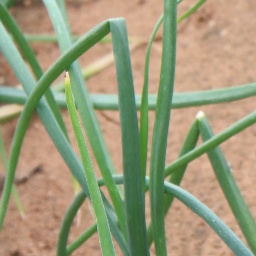
Label: healthy